Building at 1209–1217 Maple Avenue

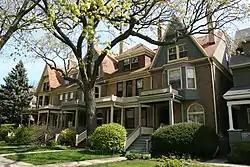

The Building at 1209–1217 Maple Avenue is a historic rowhouse building in Evanston, Illinois. Built in 1892, the three-story building consists of five rowhouses. The building was one of several rowhouses built in Evanston in the late nineteenth century; the rowhouses were a precursor to the city's wave of suburban apartments, which also offered house-like living in a multi-unit building. Prominent Chicago architects Holabird & Roche designed the building in the Queen Anne style. The building features porches at each unit's entrance, projecting bays, and a gambrel gable and two triangular gables separated by dormers.